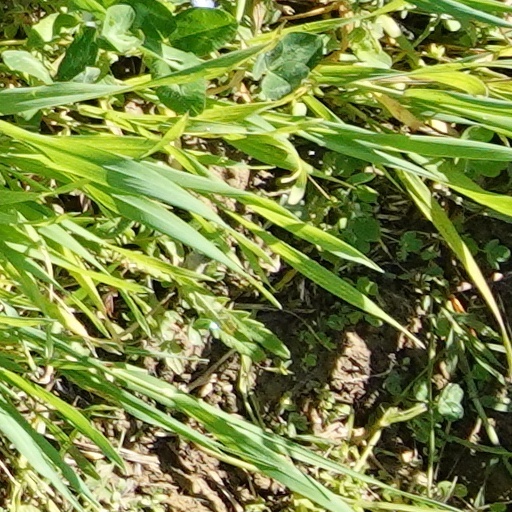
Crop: wheat